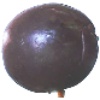
Label: Passion Fruit 1